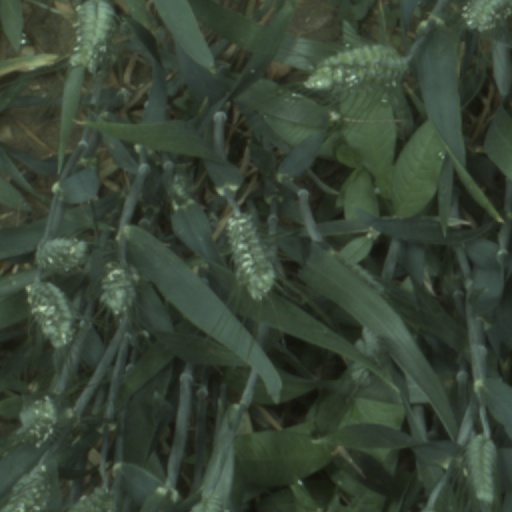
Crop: wheat